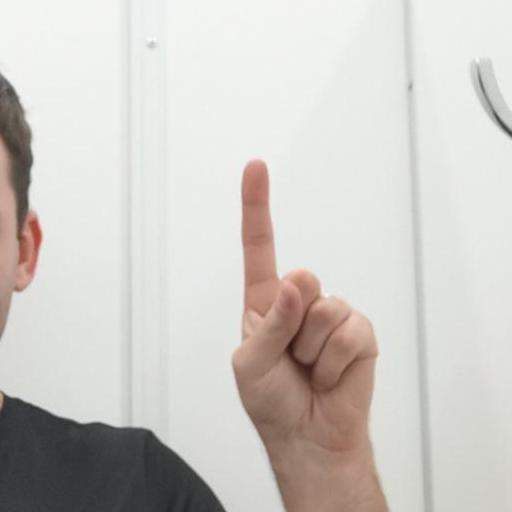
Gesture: one